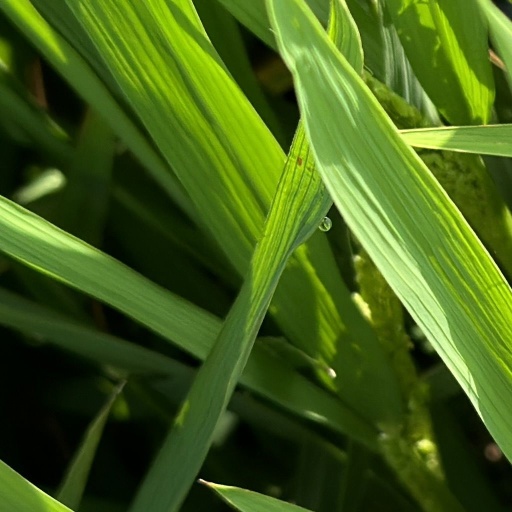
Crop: rice